Chapel of Saint Casimir

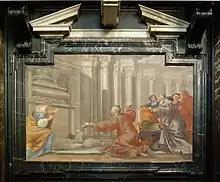
"The Resurrection of Ursula"

The chapel has two expressive murals by Florentine artist Michelangelo Palloni completed during the restoration work in 1692.